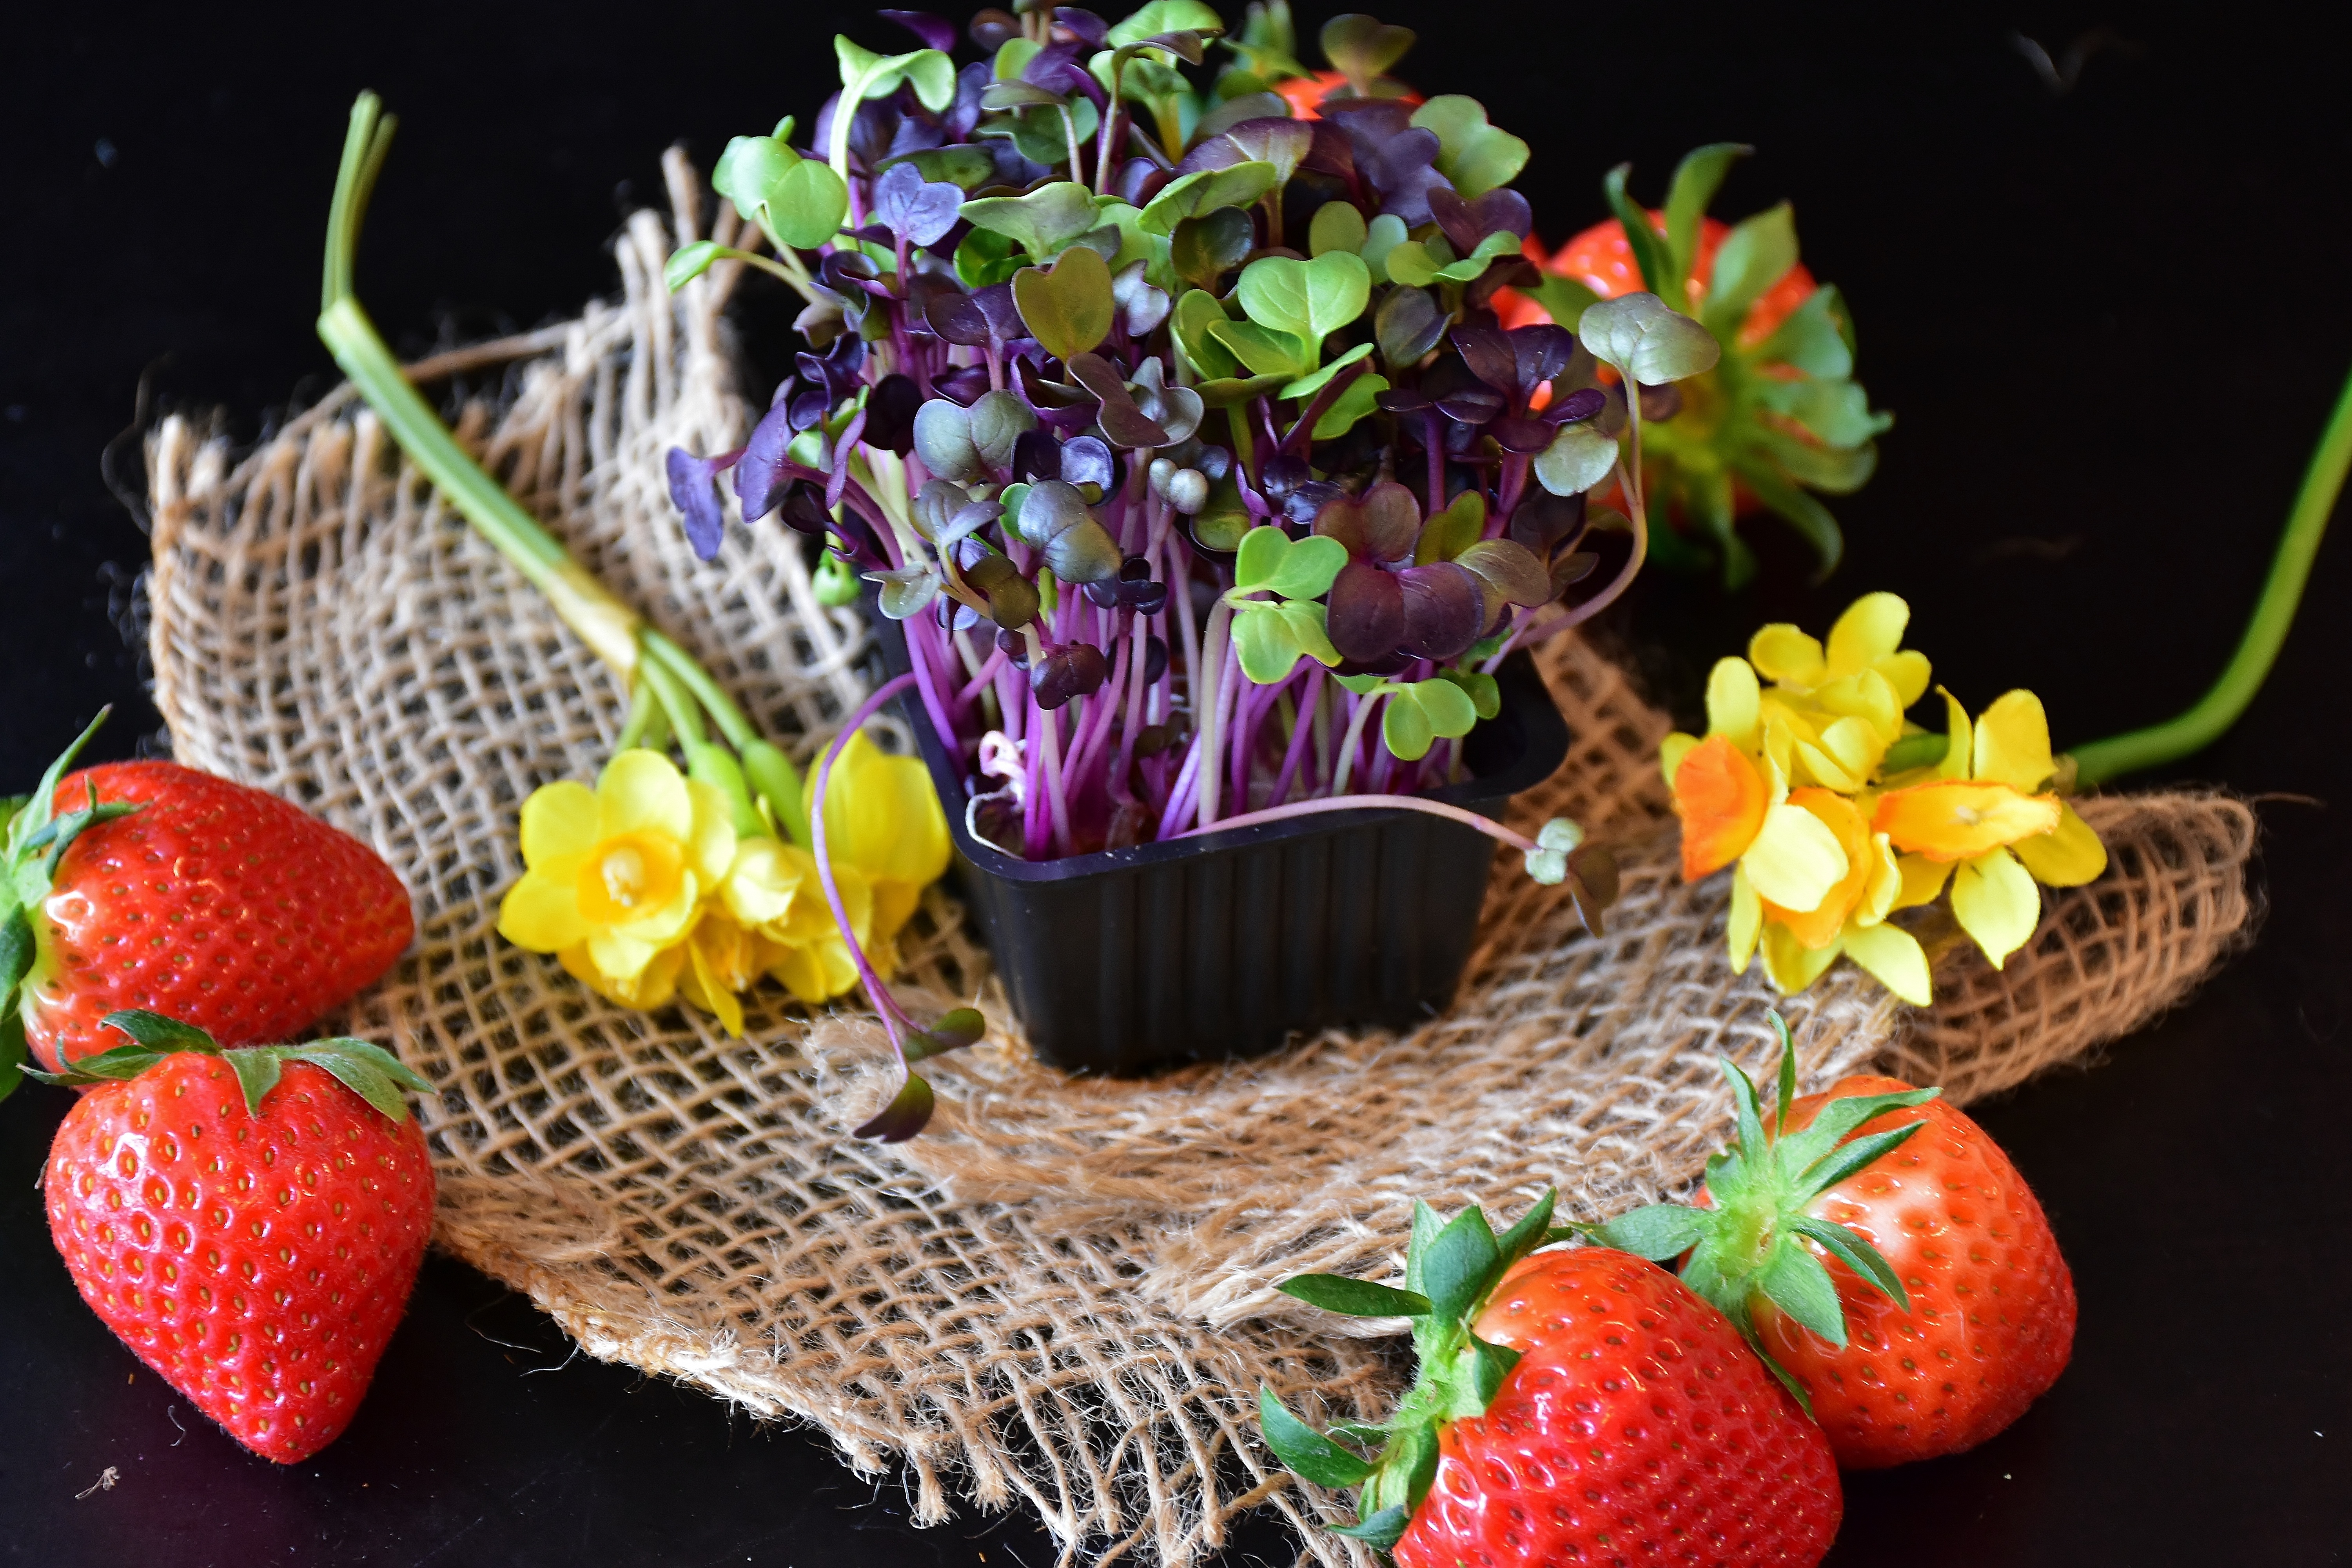
plant, fruit, sweet, flower, ripe, food, spring, green, red, harvest, produce, autumn, kitchen, healthy, eat, flora, delicious, still life, cook, christmas decoration, art, vegetables, violet, fruits, vegetarian, strawberries, vitamins, floristry, color game, cress, blue violet, flower bouquet, floral design, centrepiece, flower arranging, sango radish cress